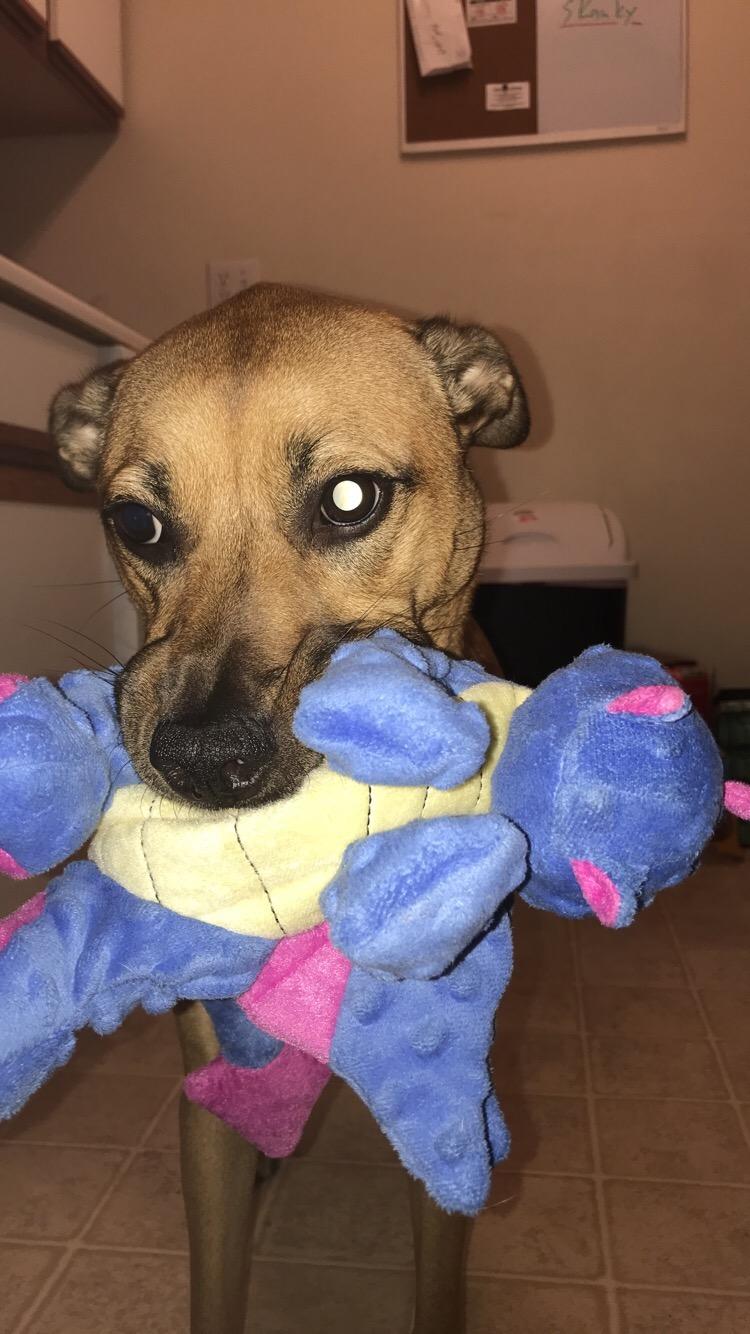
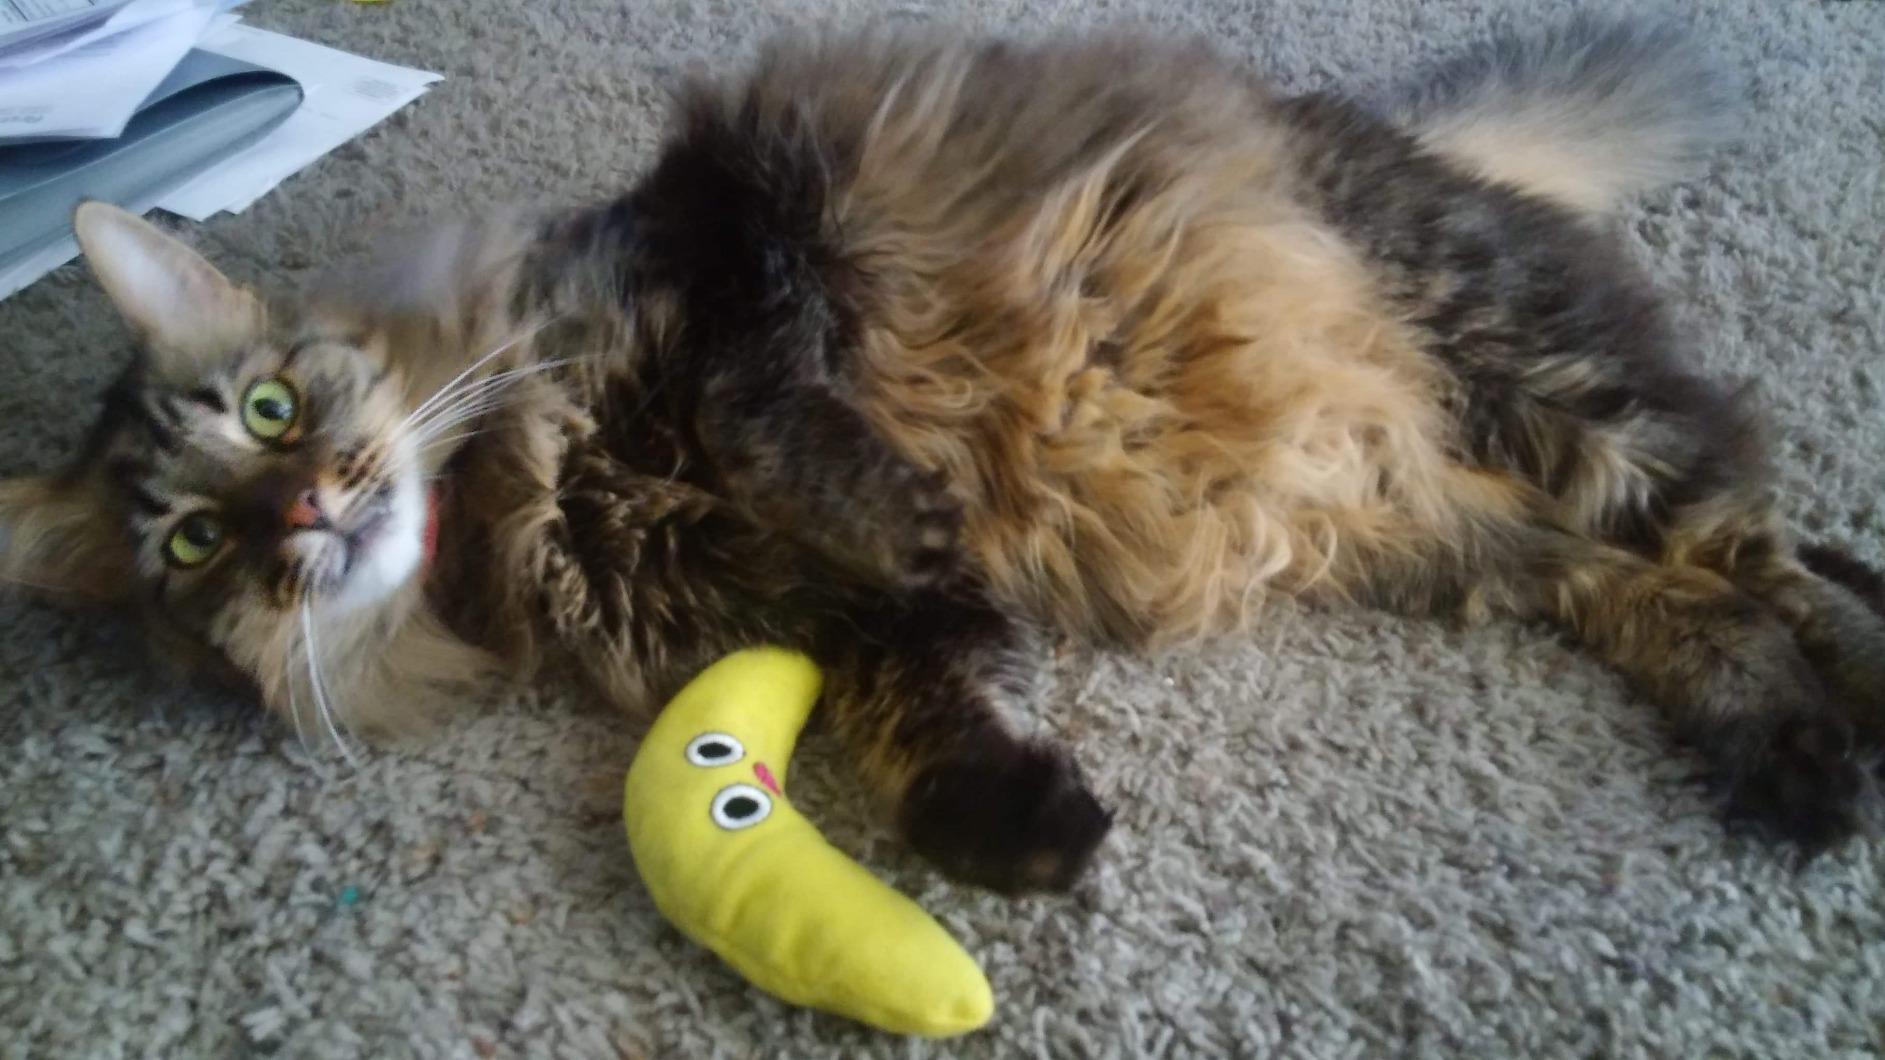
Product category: items_toy
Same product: no